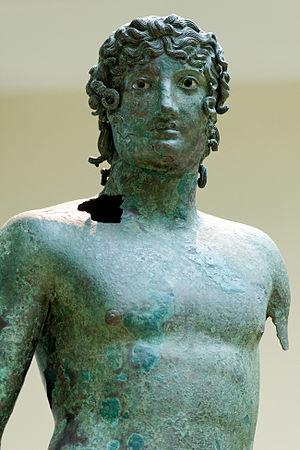
Statue d'un jeune homme. Bronze, copie romaine du Ier siècle av. J.-C. d'après un original grec.